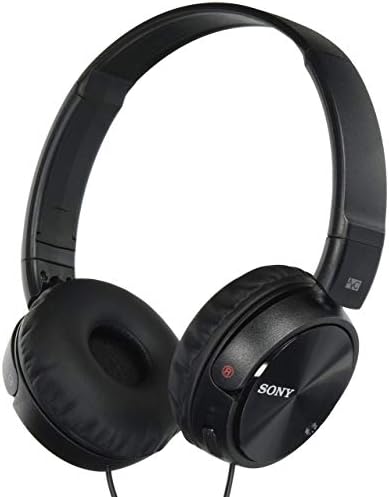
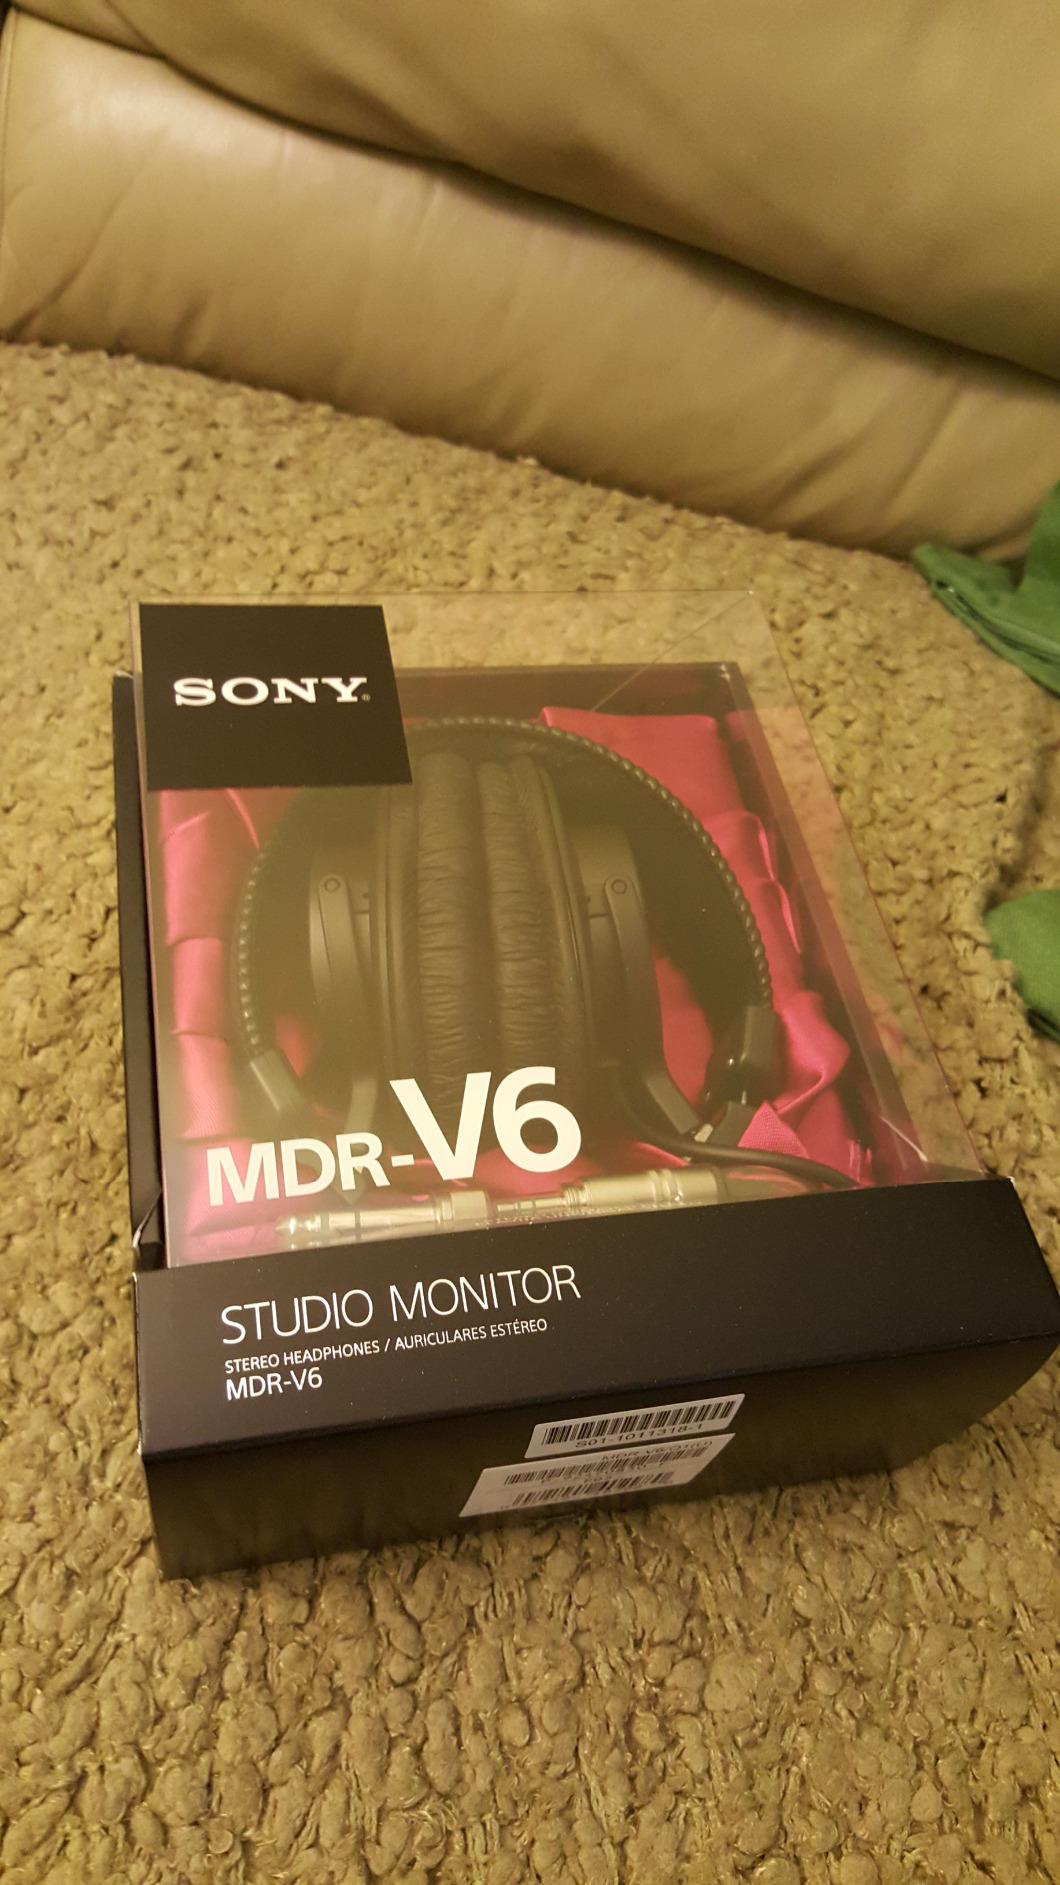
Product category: headphones
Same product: no